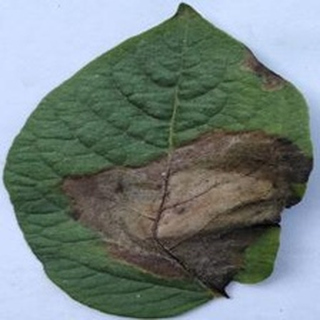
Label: potato_late_blight